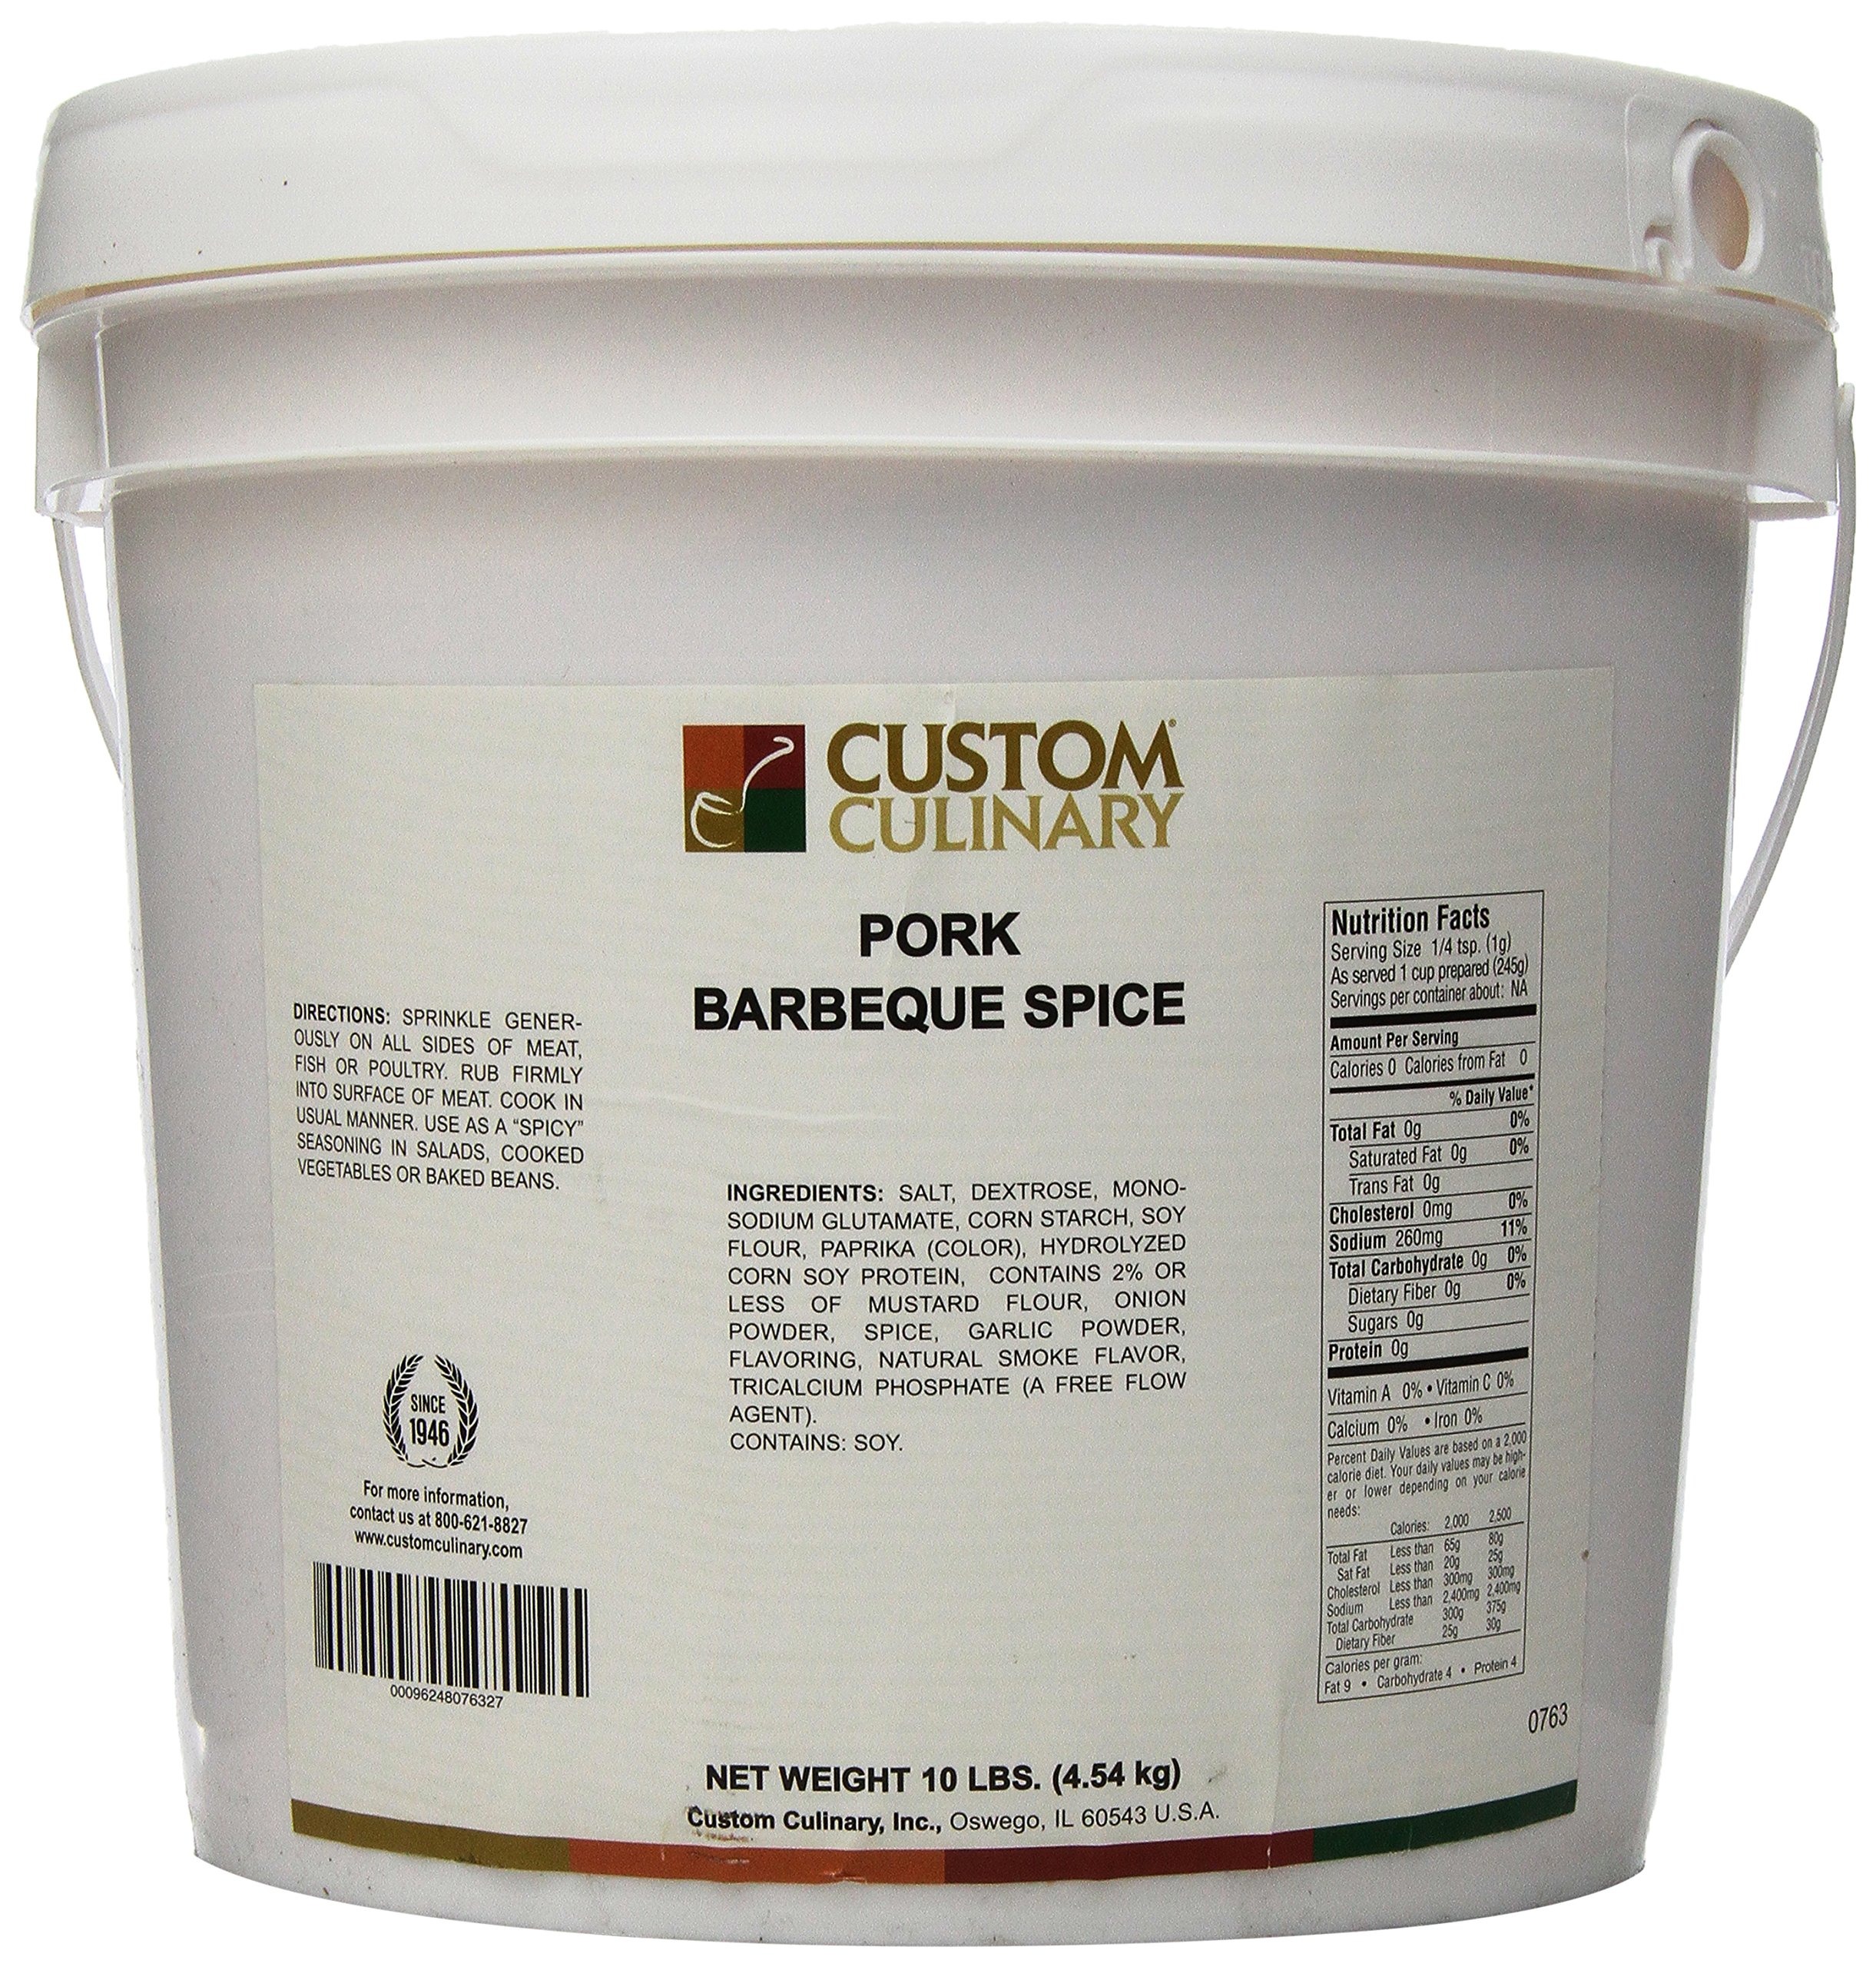
Item Name: Custom Culinary Pork Barbeque Spice, 10 Pound
Bullet Point 1: Perfect for seasoning pork and other meats
Bullet Point 2: No trans fat
Bullet Point 3: Store in tight containers in cool 40 F to 80 F dry areas; 12 months for maximum flavor
Bullet Point 4: Great to buy in bulk for your restaurant or foodservice establishment
Value: 10.0
Unit: pound

Price: 122.46